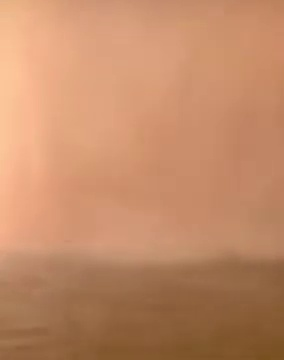
Fire: no
Smoke: yes